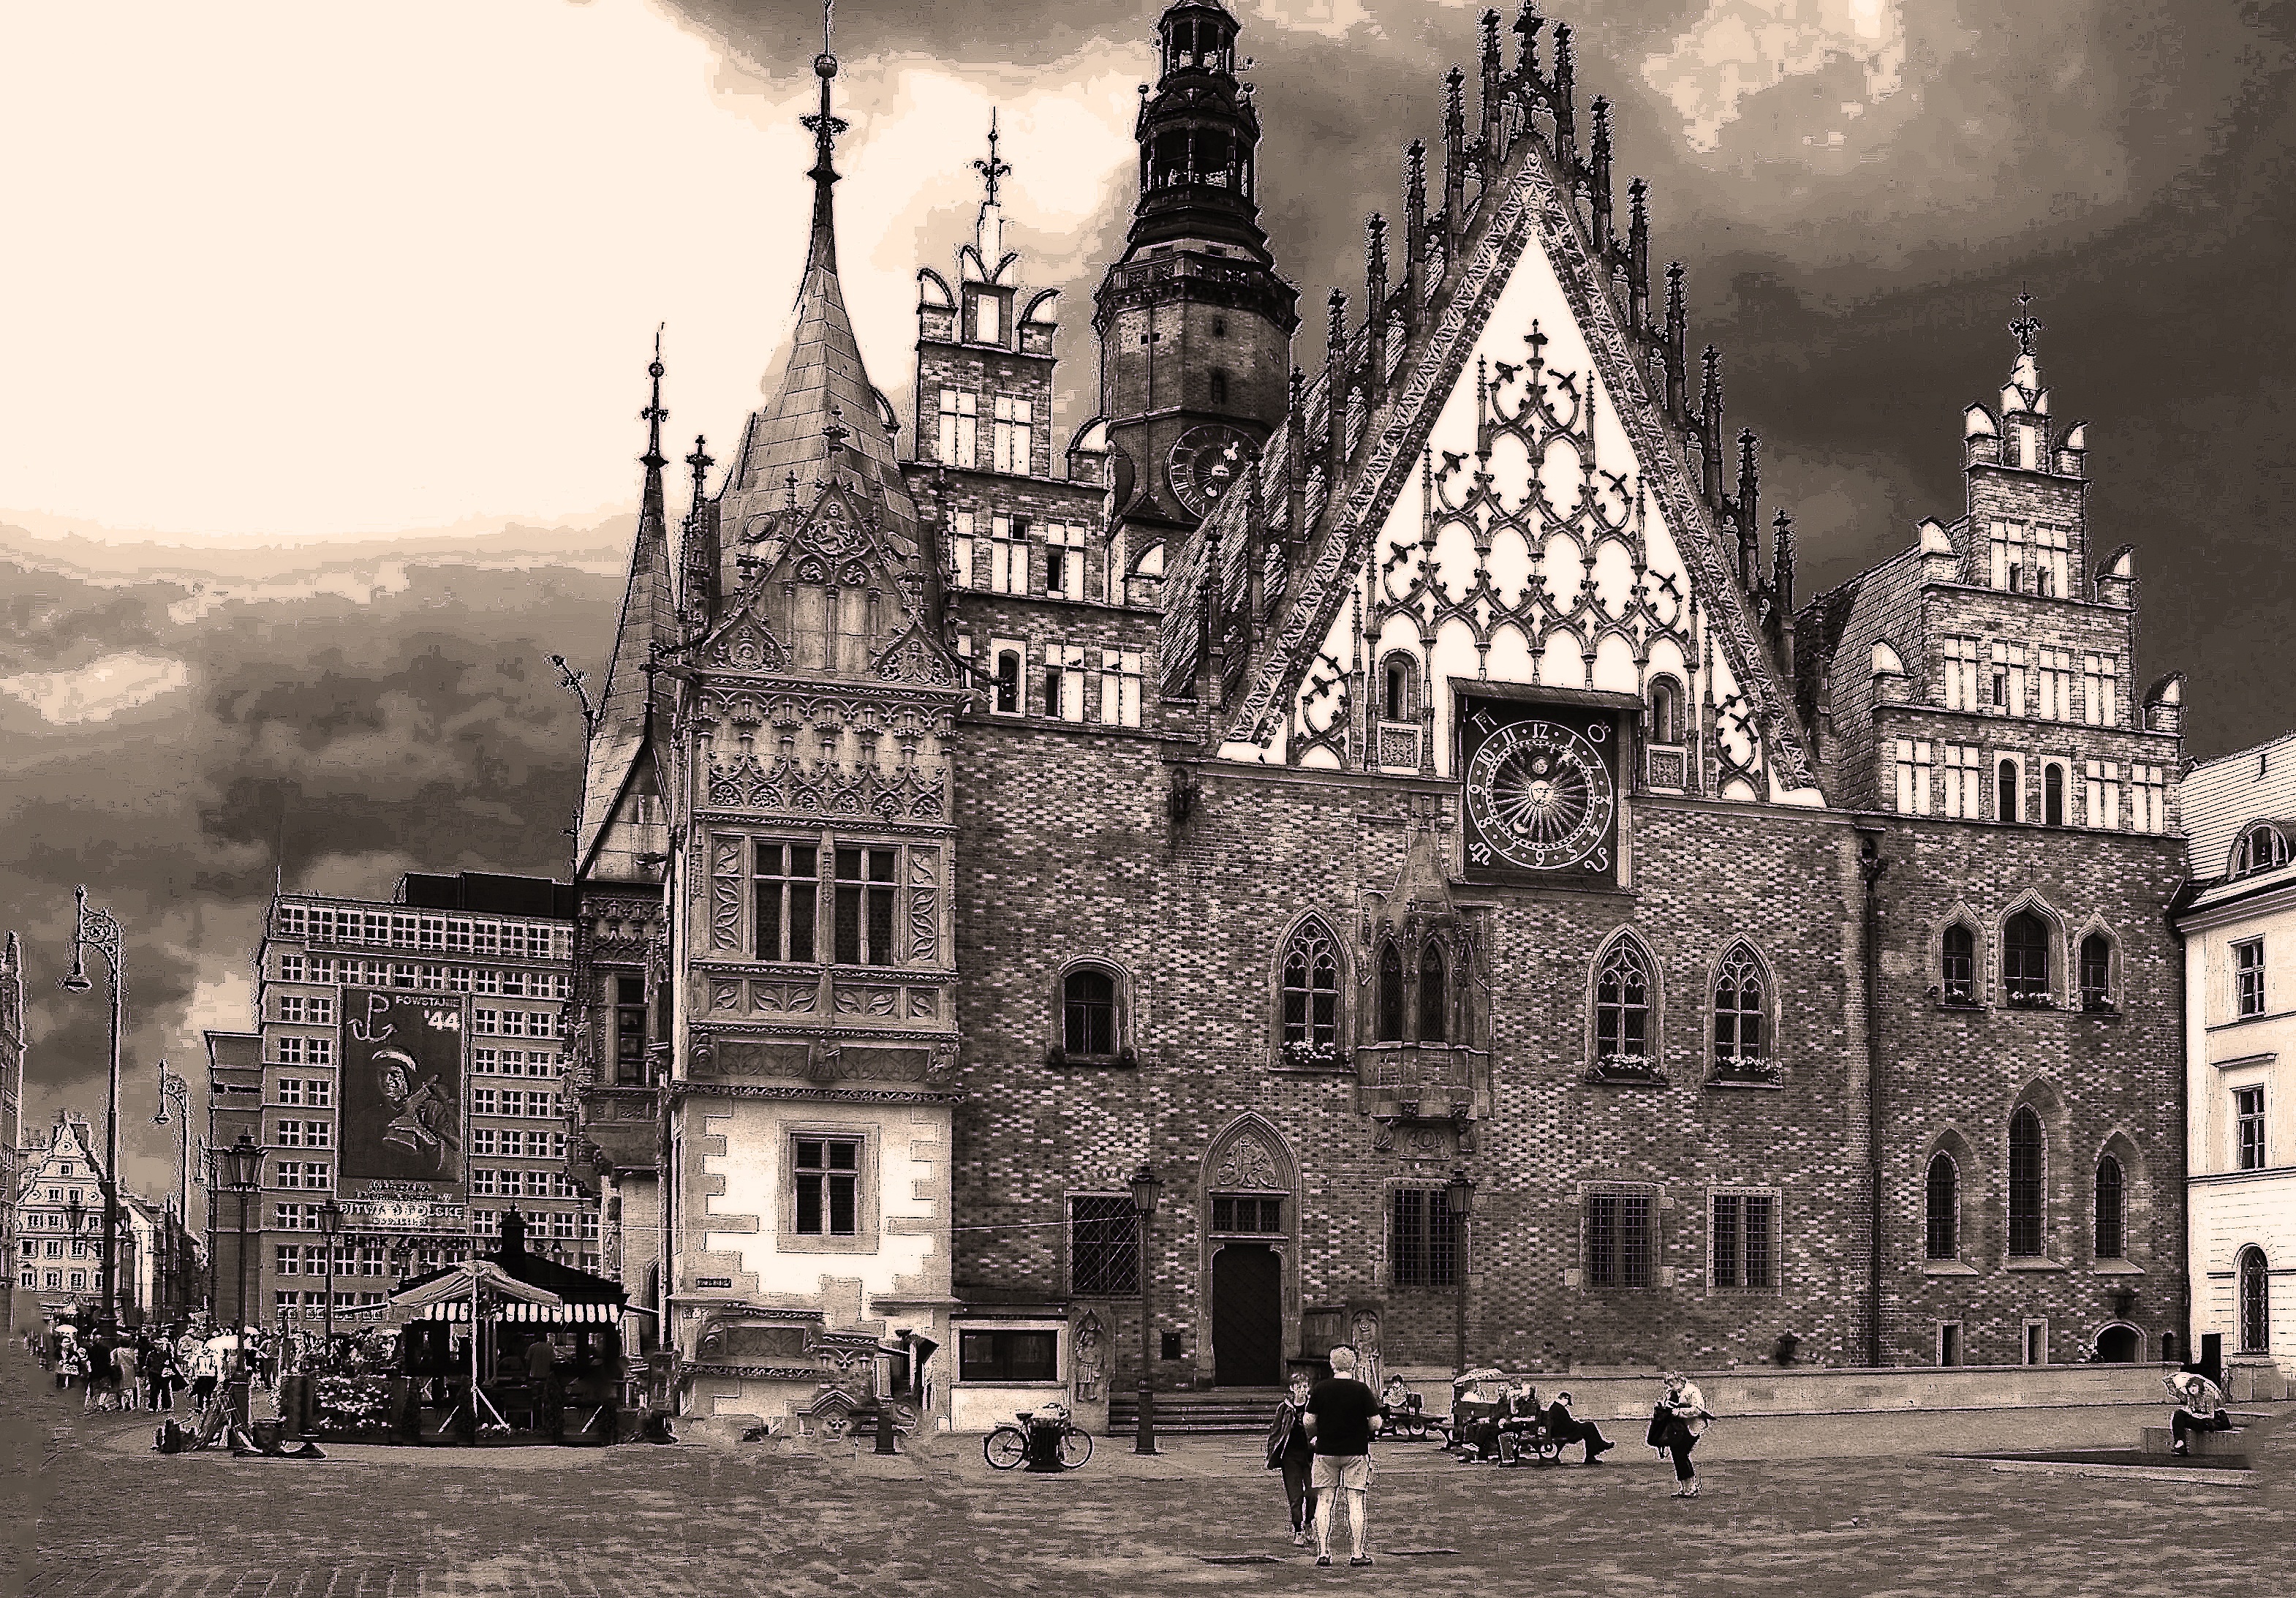
black and white, architecture, house, building, monument, cityscape, landmark, cathedral, monochrome, gothic, place of worship, historic building, tech, old town, sepia, figure, towers, history, style, historical, metropolis, town hall, the market, the old town, gothic architecture, wroc aw, the town hall, monochrome photography, the bell tower